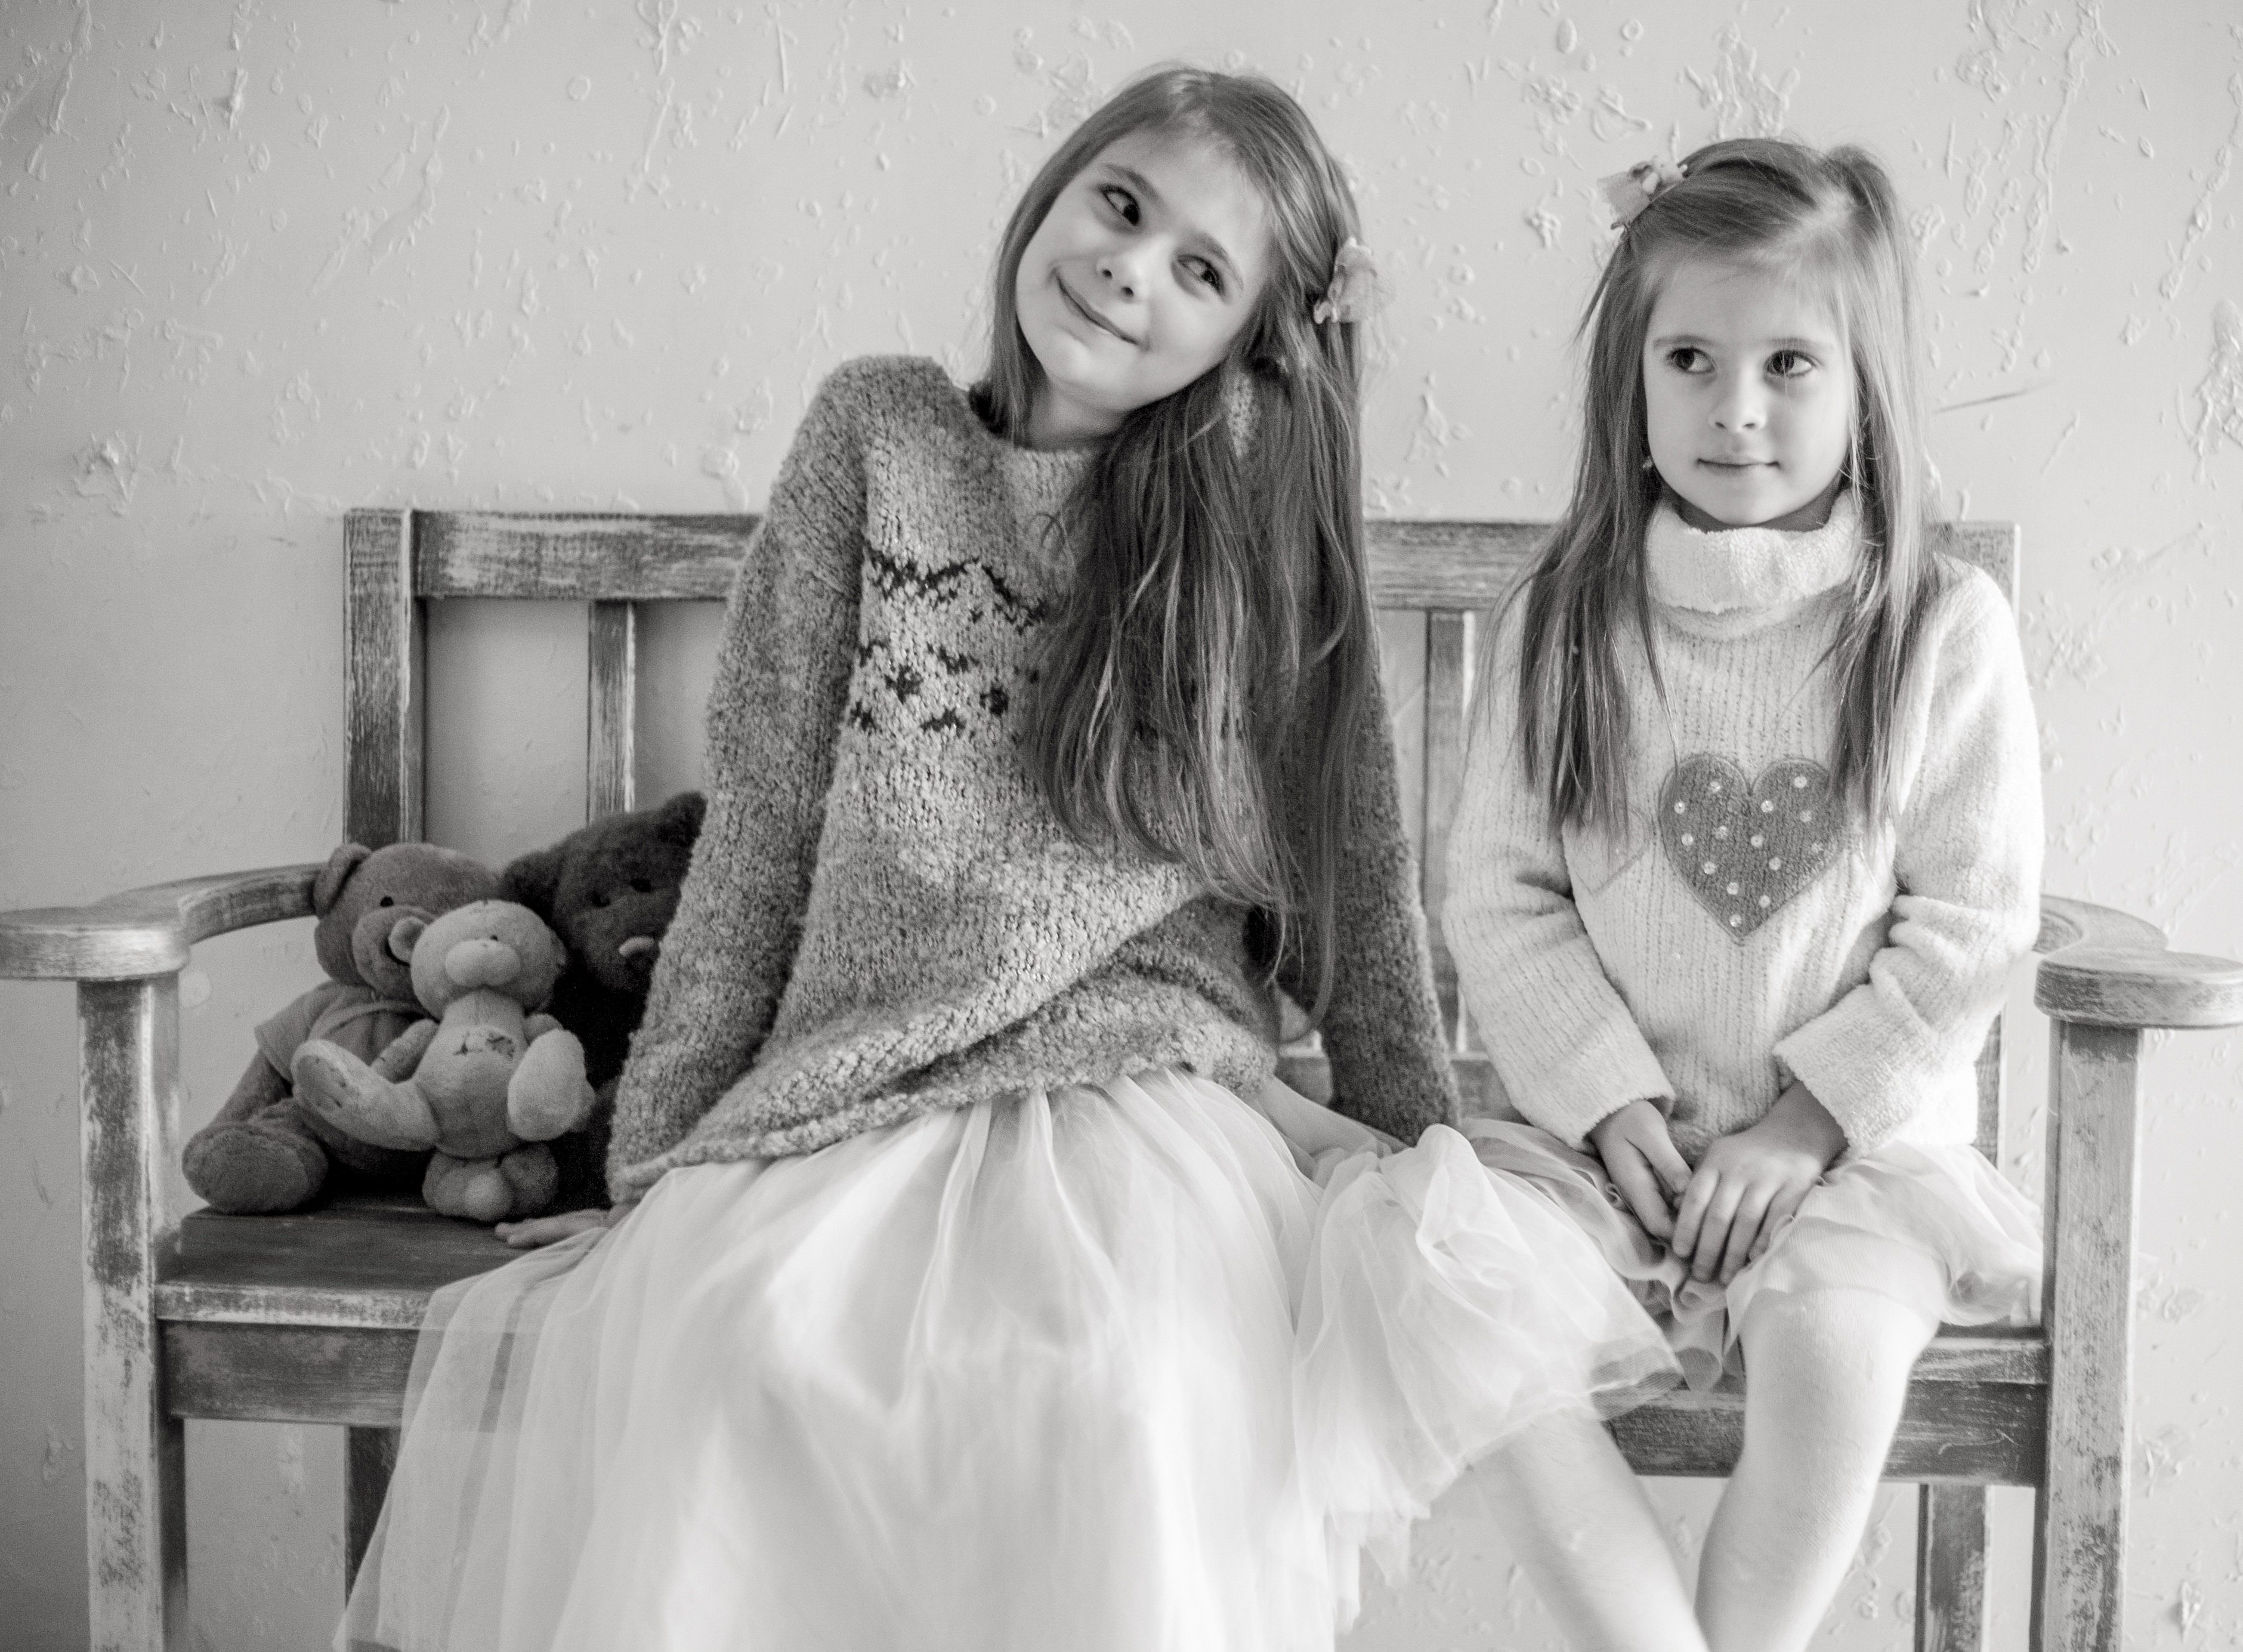
person, black and white, girl, white, photography, portrait, model, sitting, small, fashion, clothing, monochrome, baby, childhood, family, kids, girls, children, dress, photograph, snapshot, beauty, joy, photographing children, photo shoot, nicely, the little girl, baby photo, smiling girl, monochrome photography, portrait photography, children's